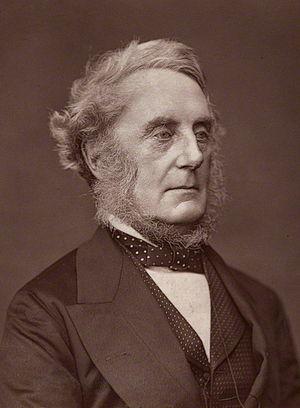
Edward Cardwell, 1ᵉʳ vicomte Cardwell, était un homme politique britannique connu pour les profondes réformes qu'il introduisit dans l'armée britannique durant son mandat de secrétaire d'État à la Guerre entre 1868 et 1874.
Le secrétaire d'État aux Affaires, à l'Innovation et aux Compétences est le membre du gouvernement britannique placé à la tête du département des Affaires, de l'Innovation et des Compétences.
Le secrétaire d'État aux Colonies était au Royaume-Uni de Grande-Bretagne le ministre chargé du Bureau des Colonies, lequel administrait l'Empire colonial britannique. Le poste a existé de 1768 à 1782 afin de gérer la crise avec les Treize colonies britanniques en Amérique du Nord puis de 1854 à 1966 pour l'ensemble des colonies du pays.
La paroisse de Cardwell est à la fois une paroisse civile et un district de services locaux canadien du comté de Kings, située au sud du Nouveau-Brunswick.
Le poste de secrétaire d'État à la Guerre, plus communément appelé secrétaire à la Guerre, est un ancien poste du gouvernement du Royaume-Uni, occupé pour la première fois par Henry Dundas, nommé en 1794. En 1801, il fut modifié en secrétaire d'État à la Guerre et aux Colonies, avant de reprendre son nom d'origine en 1854. Il cessa d'être un poste du cabinet en 1946, après la création d'un poste de ministre de la Défense distinct de celui de Premier ministre. Il fut supprimé le 1ᵉʳ avril 1964, comme les postes de Lords de l'Amirauté et secrétaire d'État de l'air, lors de la création du secrétariat d'État à la Défense qui réunissait ces trois rôles.